Erich Steidtmann

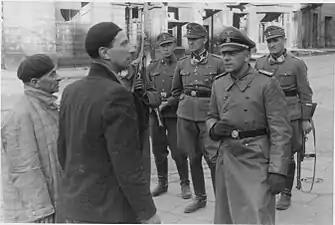
Warsaw Ghetto Uprising - Photo from Jürgen Stroop Report to Heinrich Himmler from May 1943. On the photograph Maximilian von Herff questions two Jewish resistance fighters as Stroop (rear, center) and his aide Karl Kaleske (right) observe (possibly Erich Steidtmann) {?}. Probably taken during Herff's trip May 14–15, 1943

Erich Steidtmann (November 15, 1914 – July 25, 2010) was a Nazi SS officer believed to have been involved in the liquidation of the Warsaw Ghetto Uprising, the largest single revolt by the Jews during the Holocaust, the bulk of which occurred from April 19 until May 16, 1943, ending when the resistance was crushed by German troops under the direct command of Jürgen Stroop. Efforts were being undertaken by German prosecutors in the months before his death to prosecute Steidtmann for his involvement in war crimes.